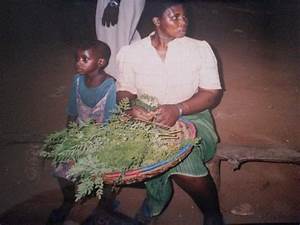
Label: cow